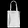
Label: Bag